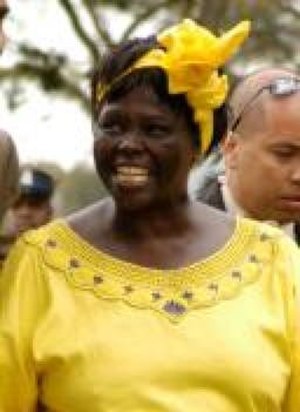
Wangari Maathai
Wangari Maathai
Wangari Maathai var en kenyansk miljø- og politisk aktivist. I 2004 blev hun som den første afrikanske kvinde tildelt Nobels fredspris.